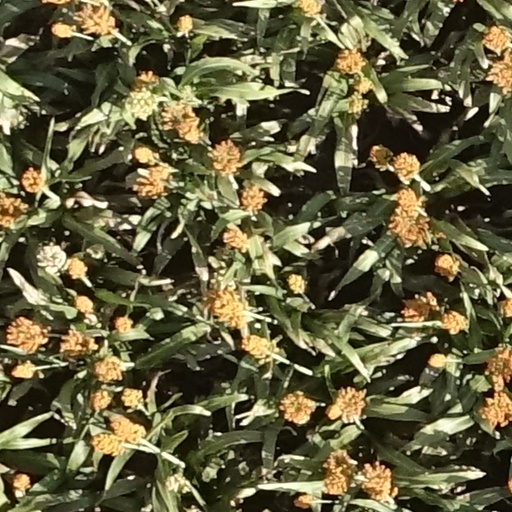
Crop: sorghum